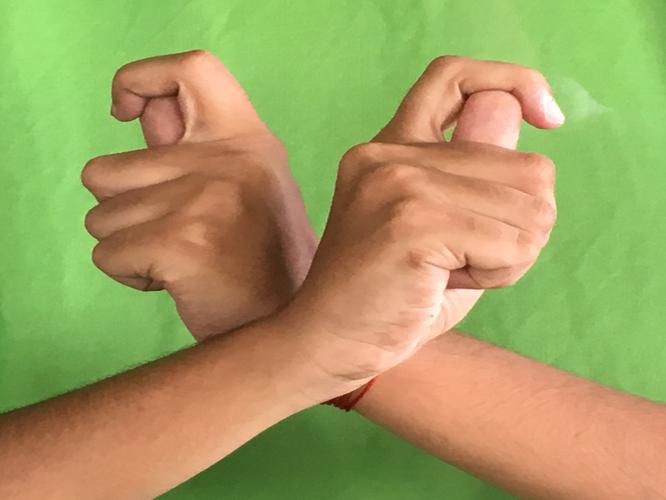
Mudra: Berunda
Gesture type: double_hand